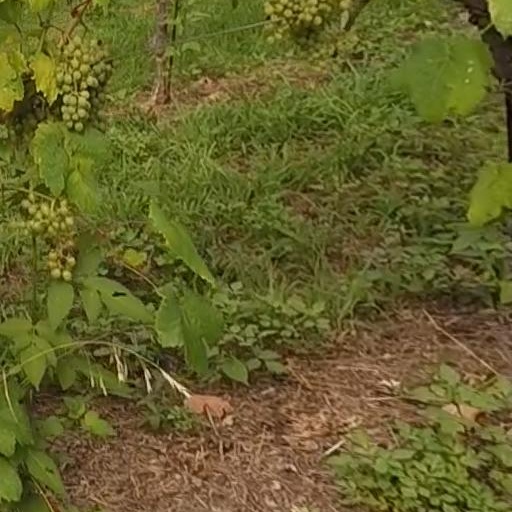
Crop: grape